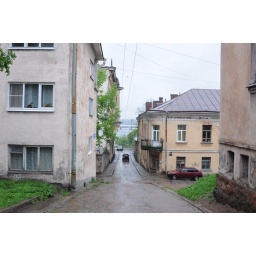
Viipuri/Wyborg, a Sweedish-Finnish-Russian town in the rain. A window and a cat